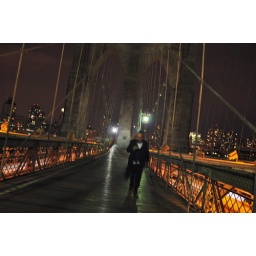
black and white and read all over